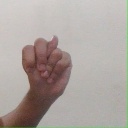
अक्षर: न